Gregory IV of Athens

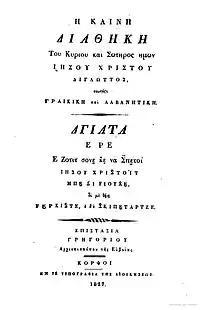
Title page of the New Testament in Greek and Albanian

Gregory was born in Gjirokastër in the mid to late-18th century. He became a teacher in the New Academy, a famous educational institution in Moscopole, and leading center of Greek culture at the time. In 1799, he was appointed Bishop of Paramythia but remained in this position for only a few months. In the same year, while Patriarch of Constantinople was Gregory V, he was appointed Archbishop of Euboea, also called "Bishop of Evripos". In the summer of 1821, when the Greek War of Independence spread to Euboea, the Turks put him under detention until January 1823.